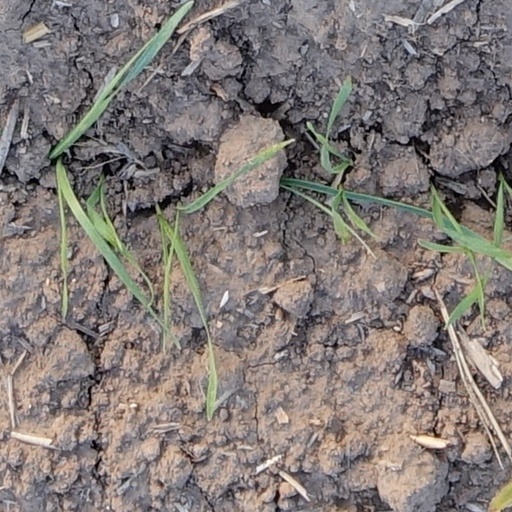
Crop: wheat